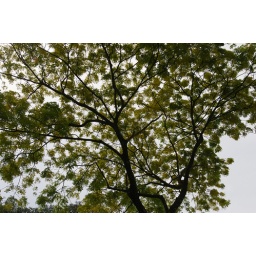
there's a tree in the sky